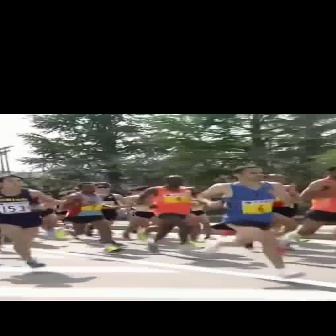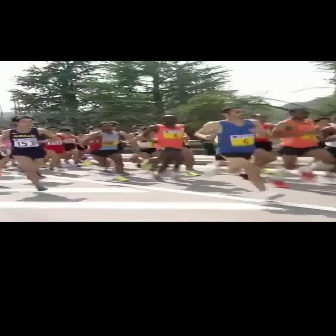
  Please identify the target specified by the bounding box [192,164,306,278] in the first image and locate it in the second image. Return the coordinates in [x_min,y_min,x_max,y_max] format.
Answer: [190,105,285,200]